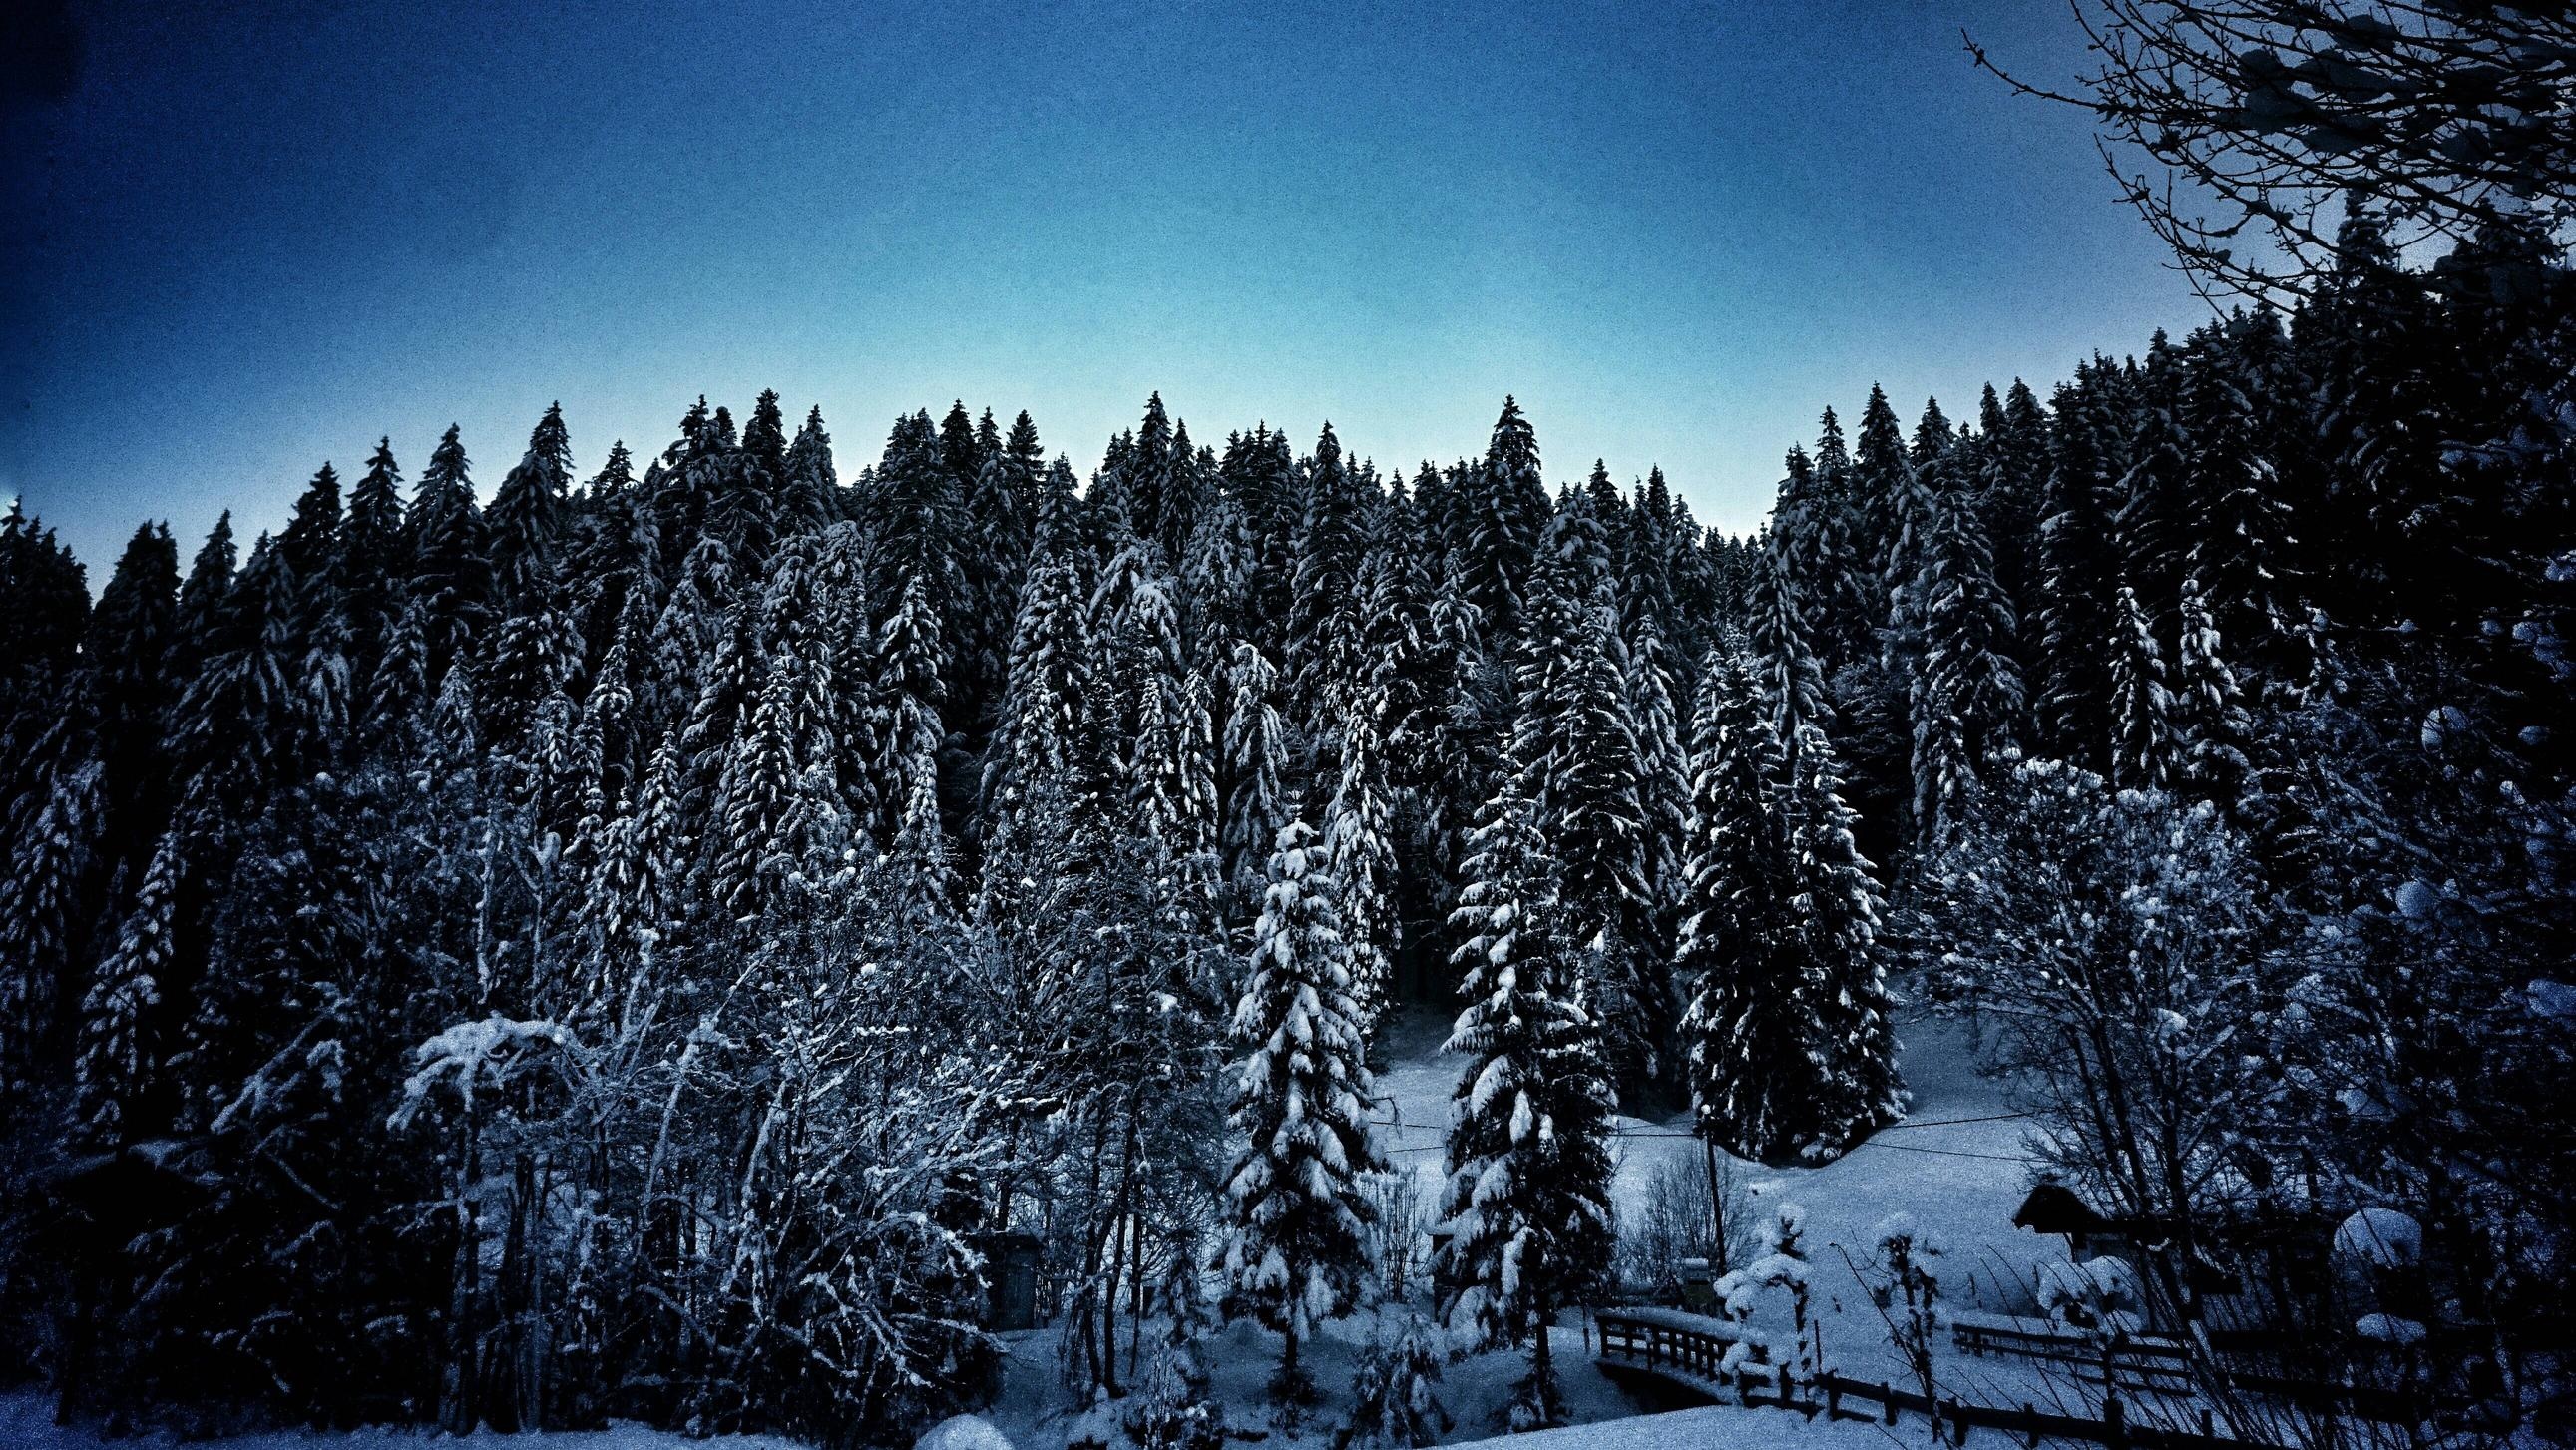
tree, nature, forest, mountain, snow, winter, mountain range, weather, fir, season, spruce, woody plant